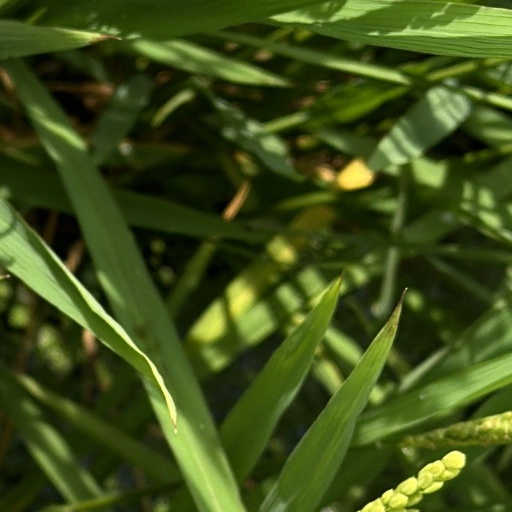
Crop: rice